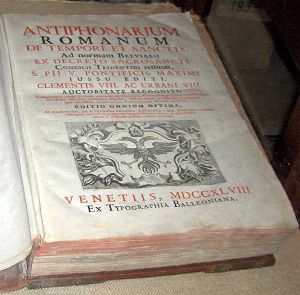
Antifonar
Trykt antifonar, Venedig 1748
Et antifonar er en samling af antifonier